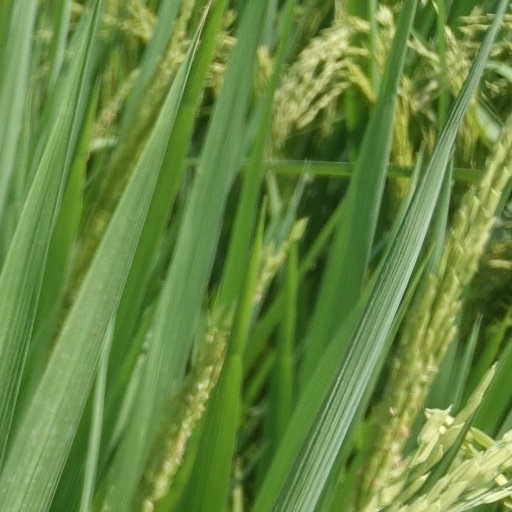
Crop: rice